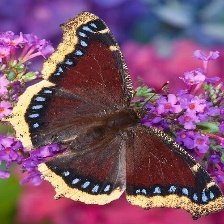
Species: MOURNING CLOAK
Butterfly family (ImageNet category): admiral